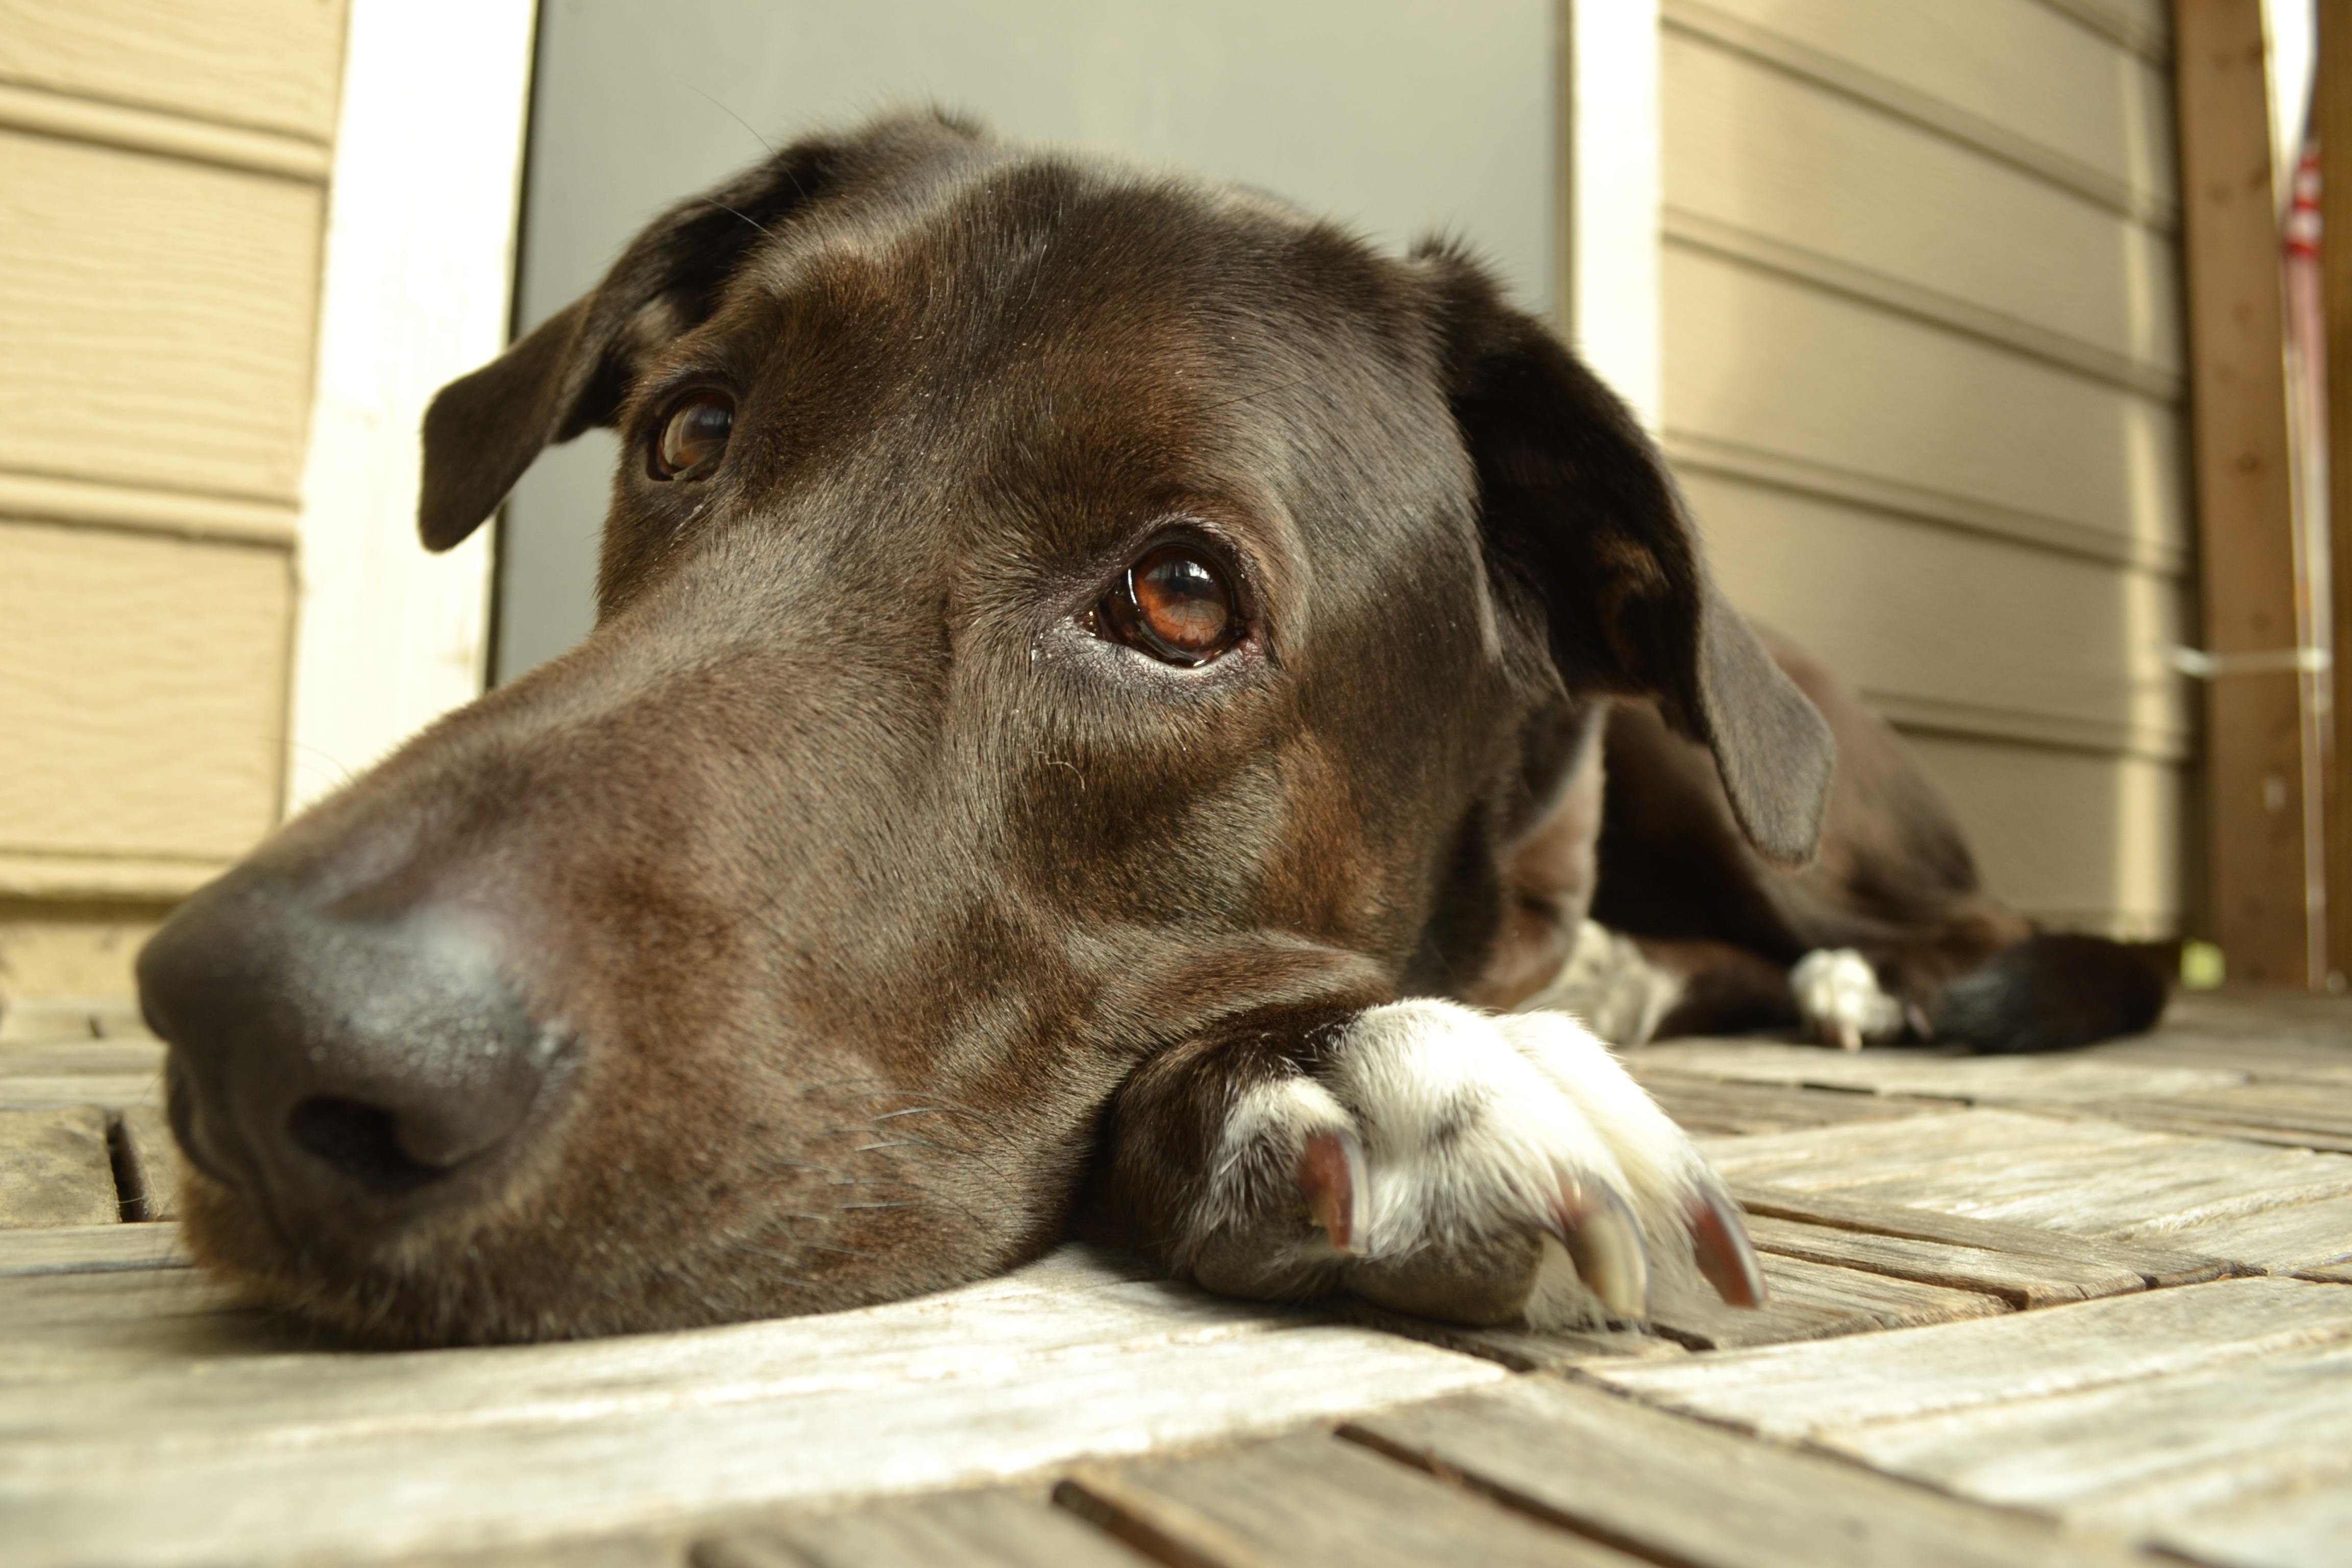
puppy, dog, mammal, vertebrate, dog breed, animal shelter, street dog, dog like mammal